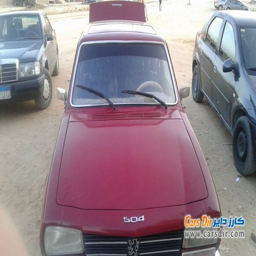
ask owner for photos of the car